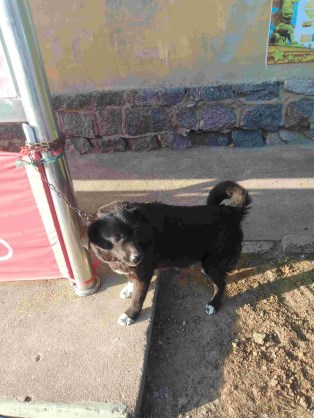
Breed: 3336-n000121-chinese_rural_dog